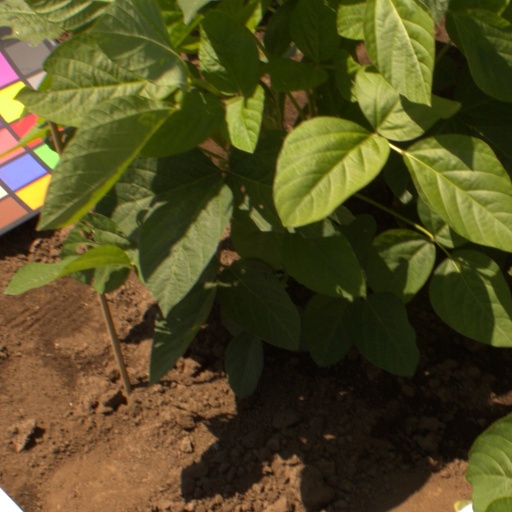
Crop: soybean